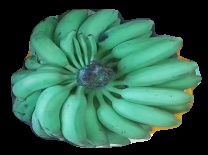
Variety: elakki-bale
Grade: grade2